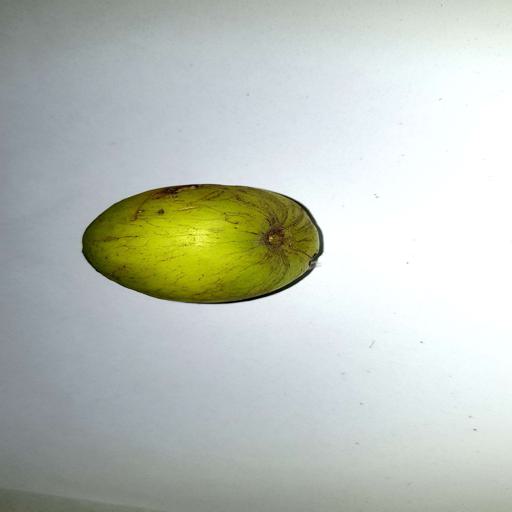
Label: healthy